2022 COVID-19 protests in China

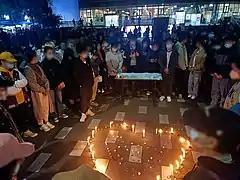
Students at Southwest Jiaotong University, Chengdu, holding a candlelight vigil for victims of the fire

In Shanghai, the Associated Press saw some bystanders charged and tackled by police near an intersection where there had previously been protests, although the bystanders were not visibly expressing dissent. A protestor said police had tried to arrest him, but the crowd around him had pulled him free so he could escape.